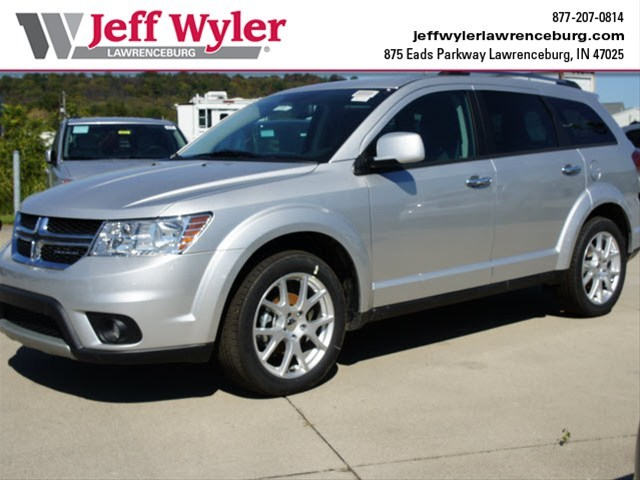
Car model: 2012 Dodge Journey SUV